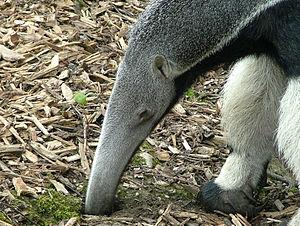
Le tamanoir, également nommé fourmilier géant ou grand fourmilier, est une espèce de mammifères de la famille des Myrmecophagidae. C'est la seule espèce du genre Myrmecophaga. C'est un grand mammifère insectivore natif de l'Amérique centrale et du Sud. Il est l'une des quatre espèces vivantes de fourmiliers et classé, avec les paresseux, dans l'ordre Pilosa. Le tamanoir est surtout terrestre, contrairement à d'autres fourmiliers ou paresseux, qui sont arboricoles ou semi-arboricoles. L'espèce est la plus grande de sa famille avec une taille moyenne comprise entre 182 cm et 217 cm et un poids allant de 33 kg à 41 kg pour les mâles, de 27 à 39 kg pour les femelles. Le tamanoir est reconnaissable à son museau allongé, sa queue touffue, ses griffes avant longues et son pelage de couleur distincte.